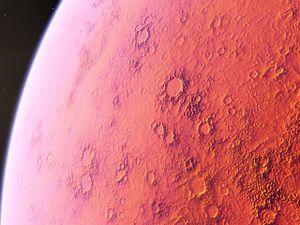
L'exoplanète Kepler-10b vue dans SpaceEngine